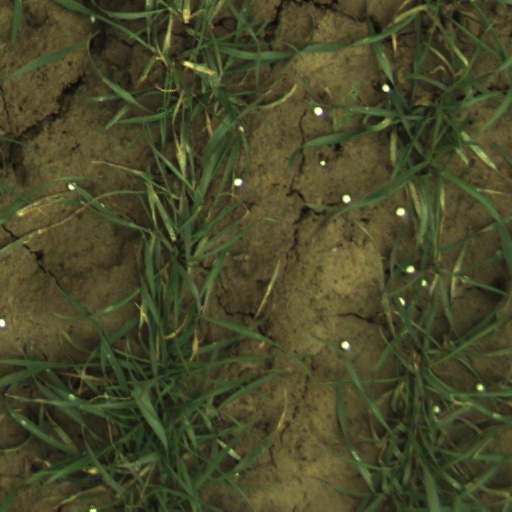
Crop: wheat